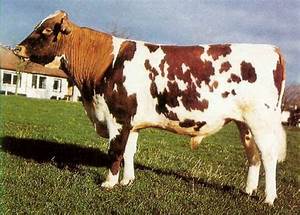
Label: mucca